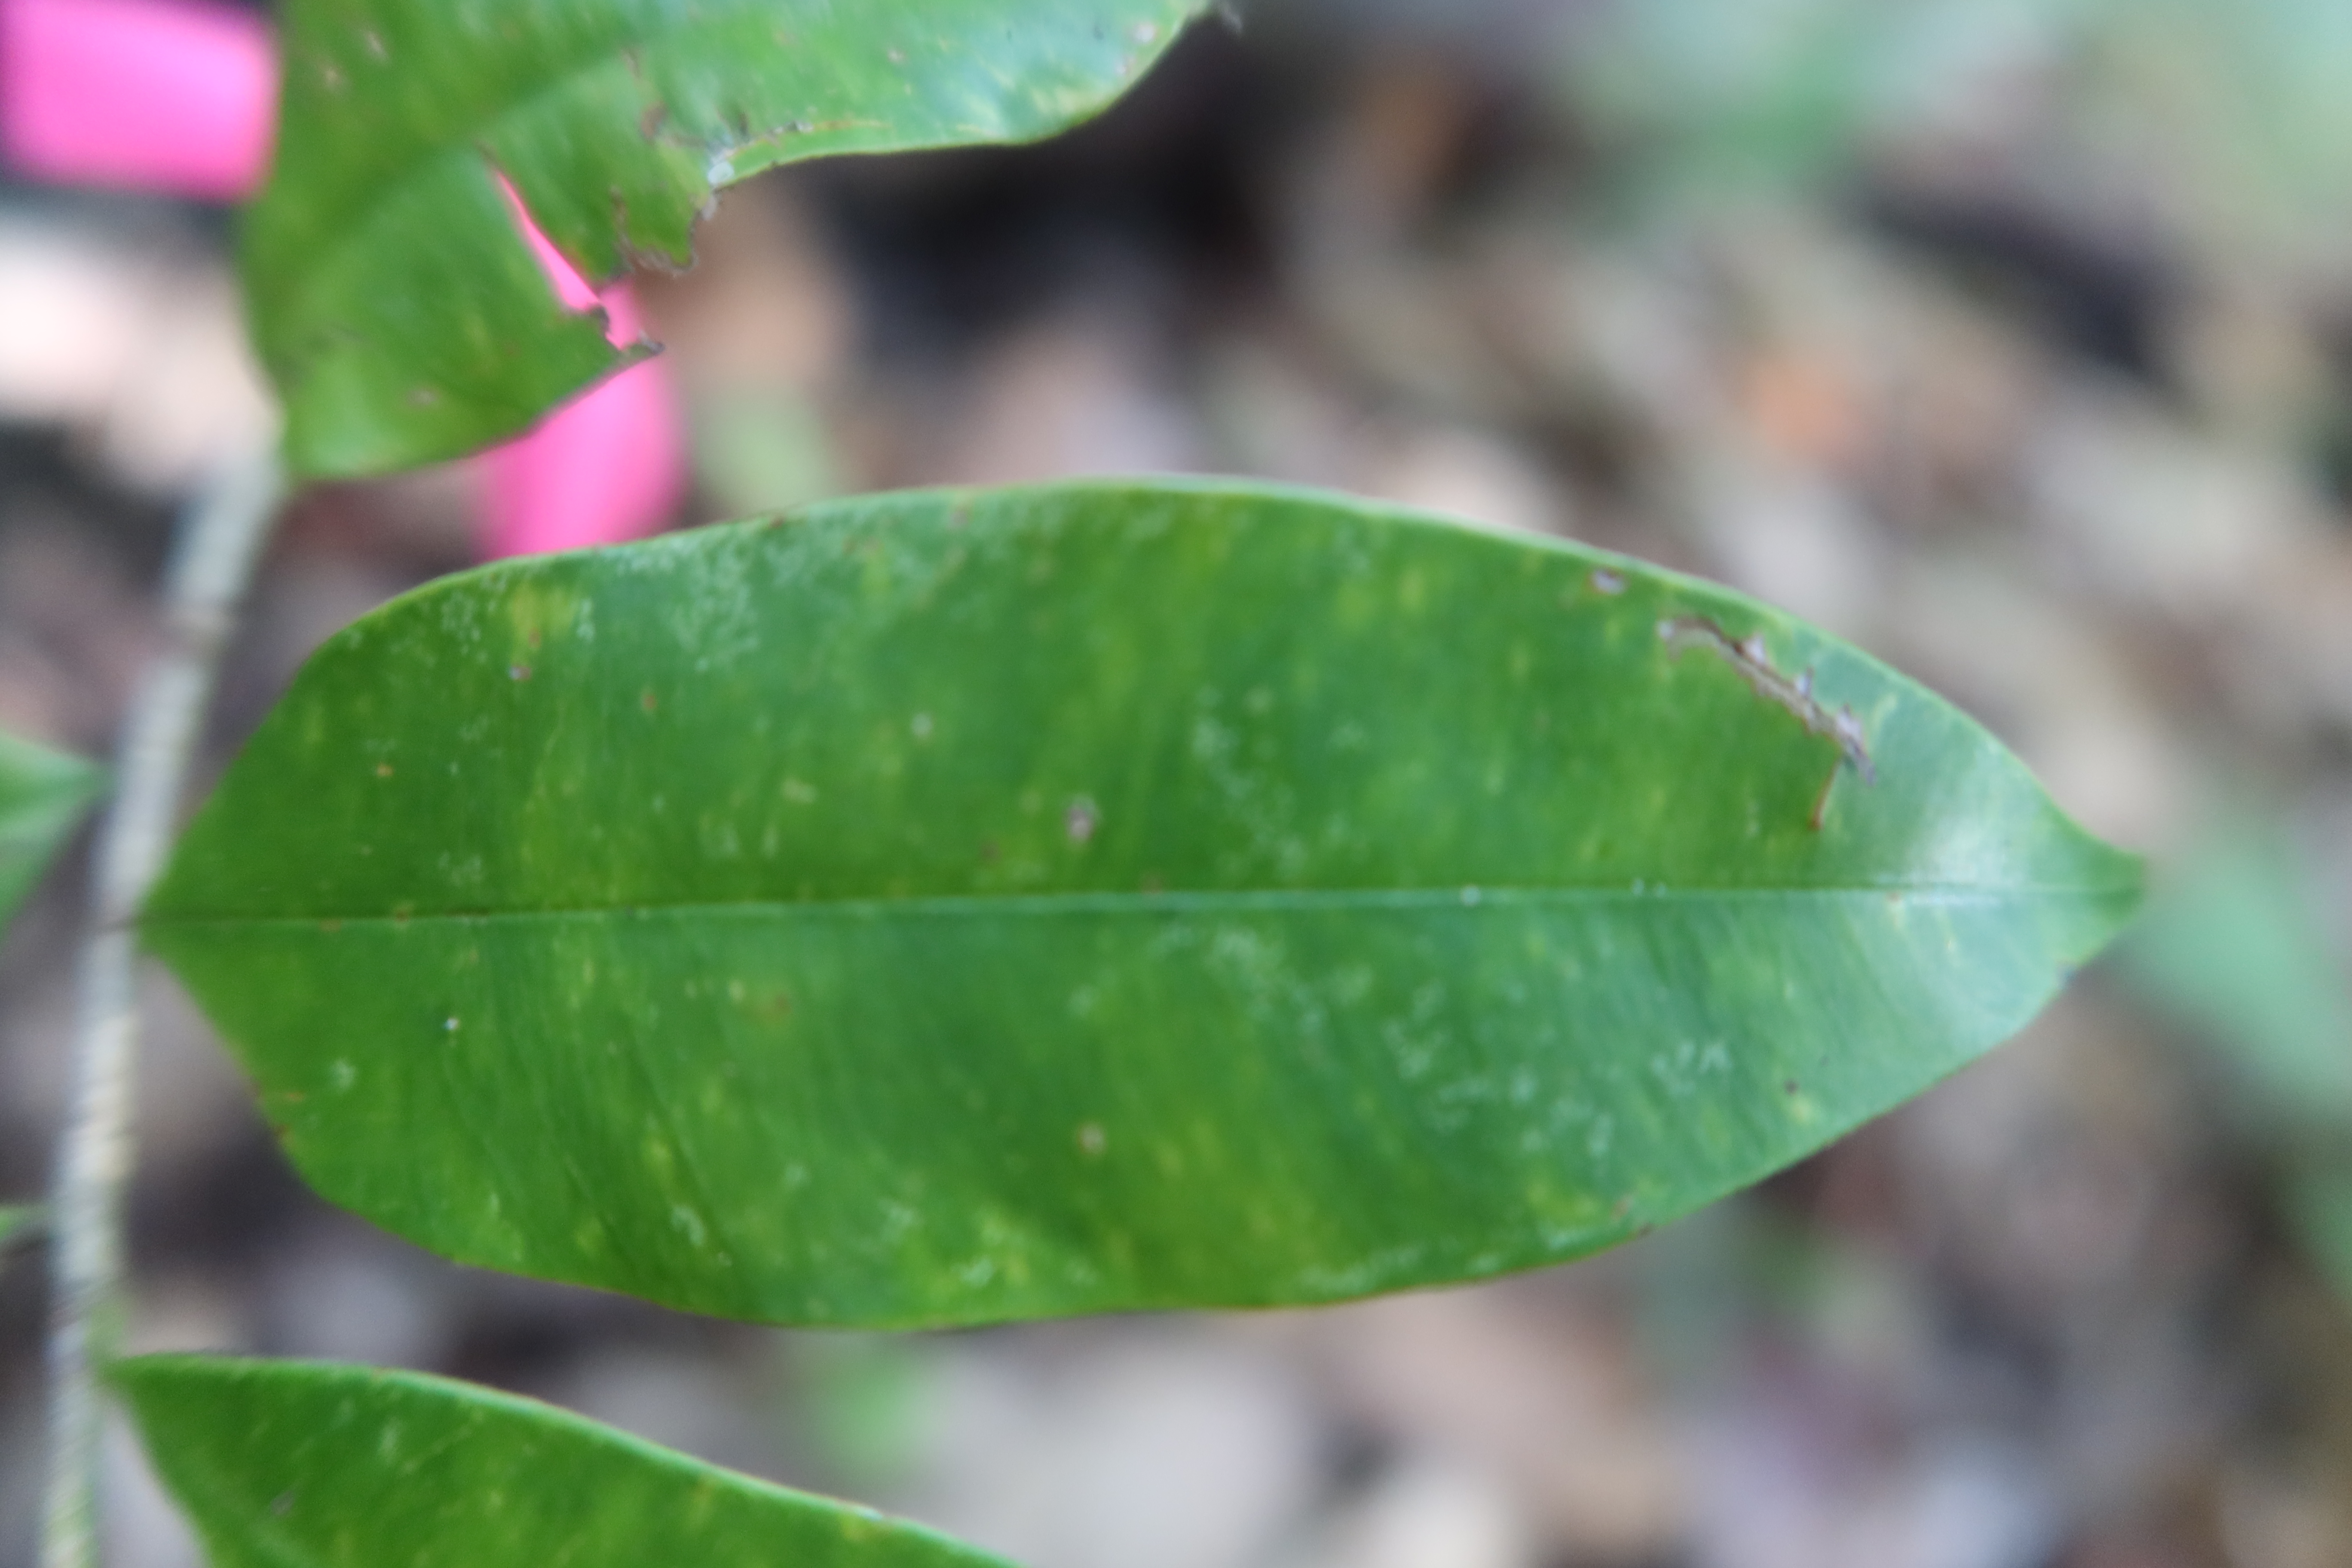
Label: Downy mildew